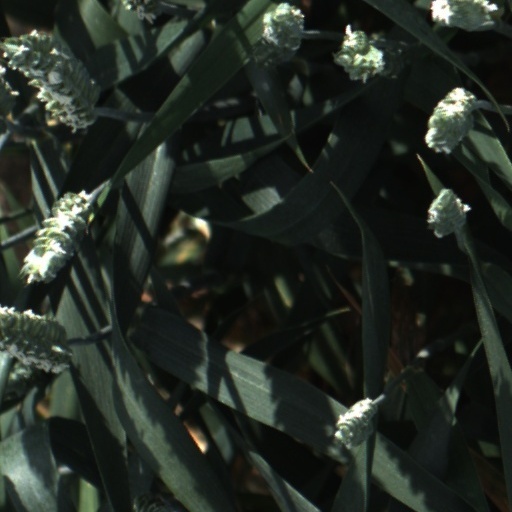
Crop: wheat